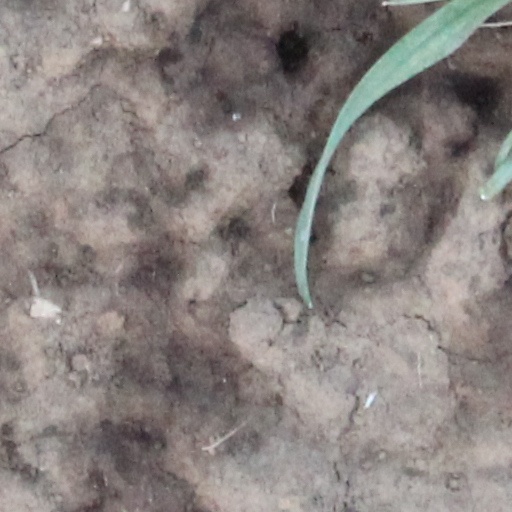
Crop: wheat